Trevor Potter

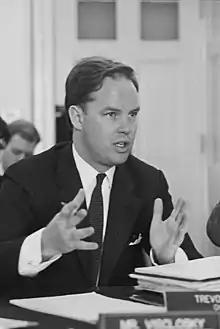
Potter giving testimony at a hearing of the House Appropriations Committee in March 1994

Potter's government experience also includes service as assistant general counsel of the United States Federal Communications Commission (FEC) (1984–1985) and attorney with the United States Department of Justice (1982–1984). He served as General Counsel to the 2000 and 2008 Presidential campaigns of John McCain and Deputy General Counsel to the George H. W. Bush 1988 campaign.